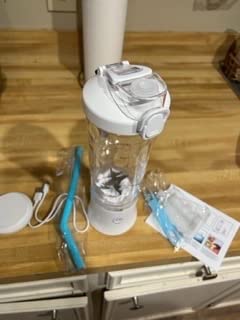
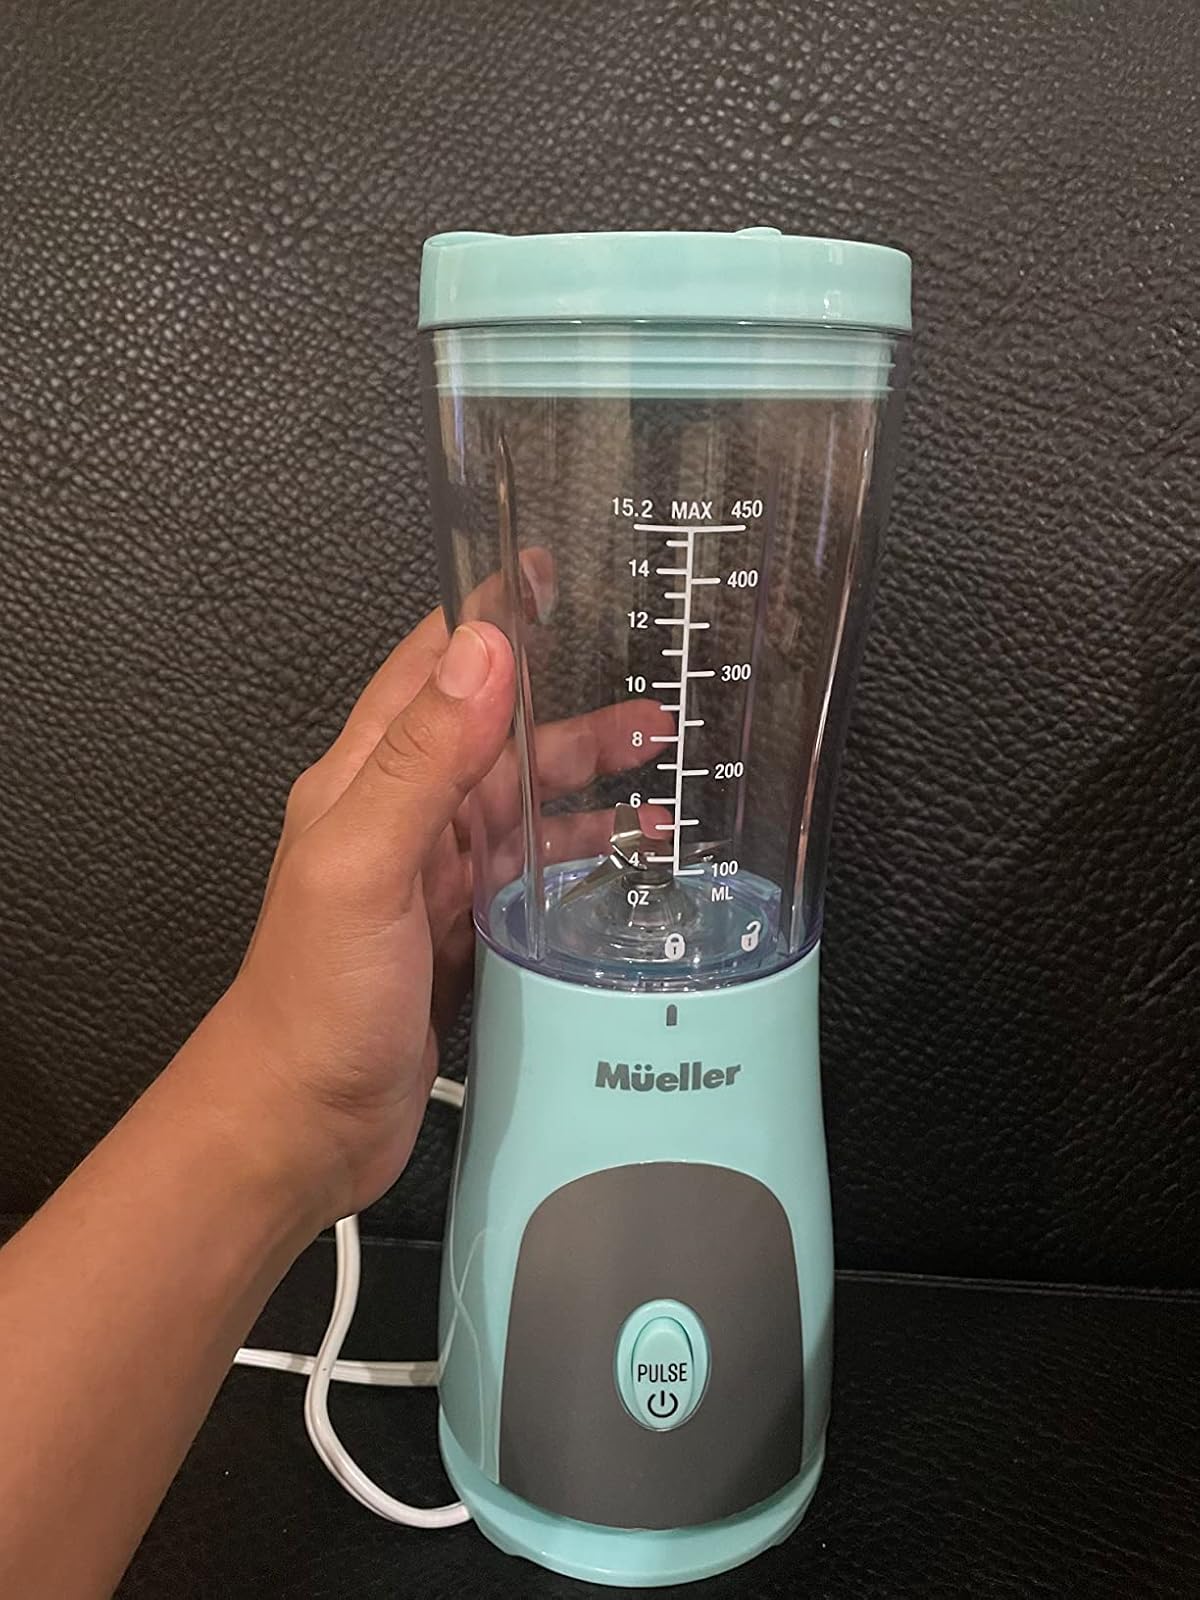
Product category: items_blender
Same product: no